Jean Sibelius

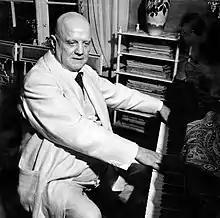
Sibelius at his home, Ainola, playing the piano (1930)

Two days later, on the evening of 20 September 1957, Sibelius died of a brain haemorrhage at Ainola, at the age of 91. At the time of his death, his Fifth Symphony, conducted by Sir Malcolm Sargent, was being broadcast by radio from Helsinki. At the same time, the United Nations General Assembly was in session, and the then President of the Assembly, Sir Leslie Munro of New Zealand, called for a moment of silence and delivered a eulogy: "Sibelius belonged to the whole world. He enriched the life of the entire human race with his music". Another well-known Finnish composer, Heino Kaski, died one day earlier, but his death was overshadowed by that of Sibelius. Sibelius was honoured with a state funeral and is buried in the garden at Ainola.